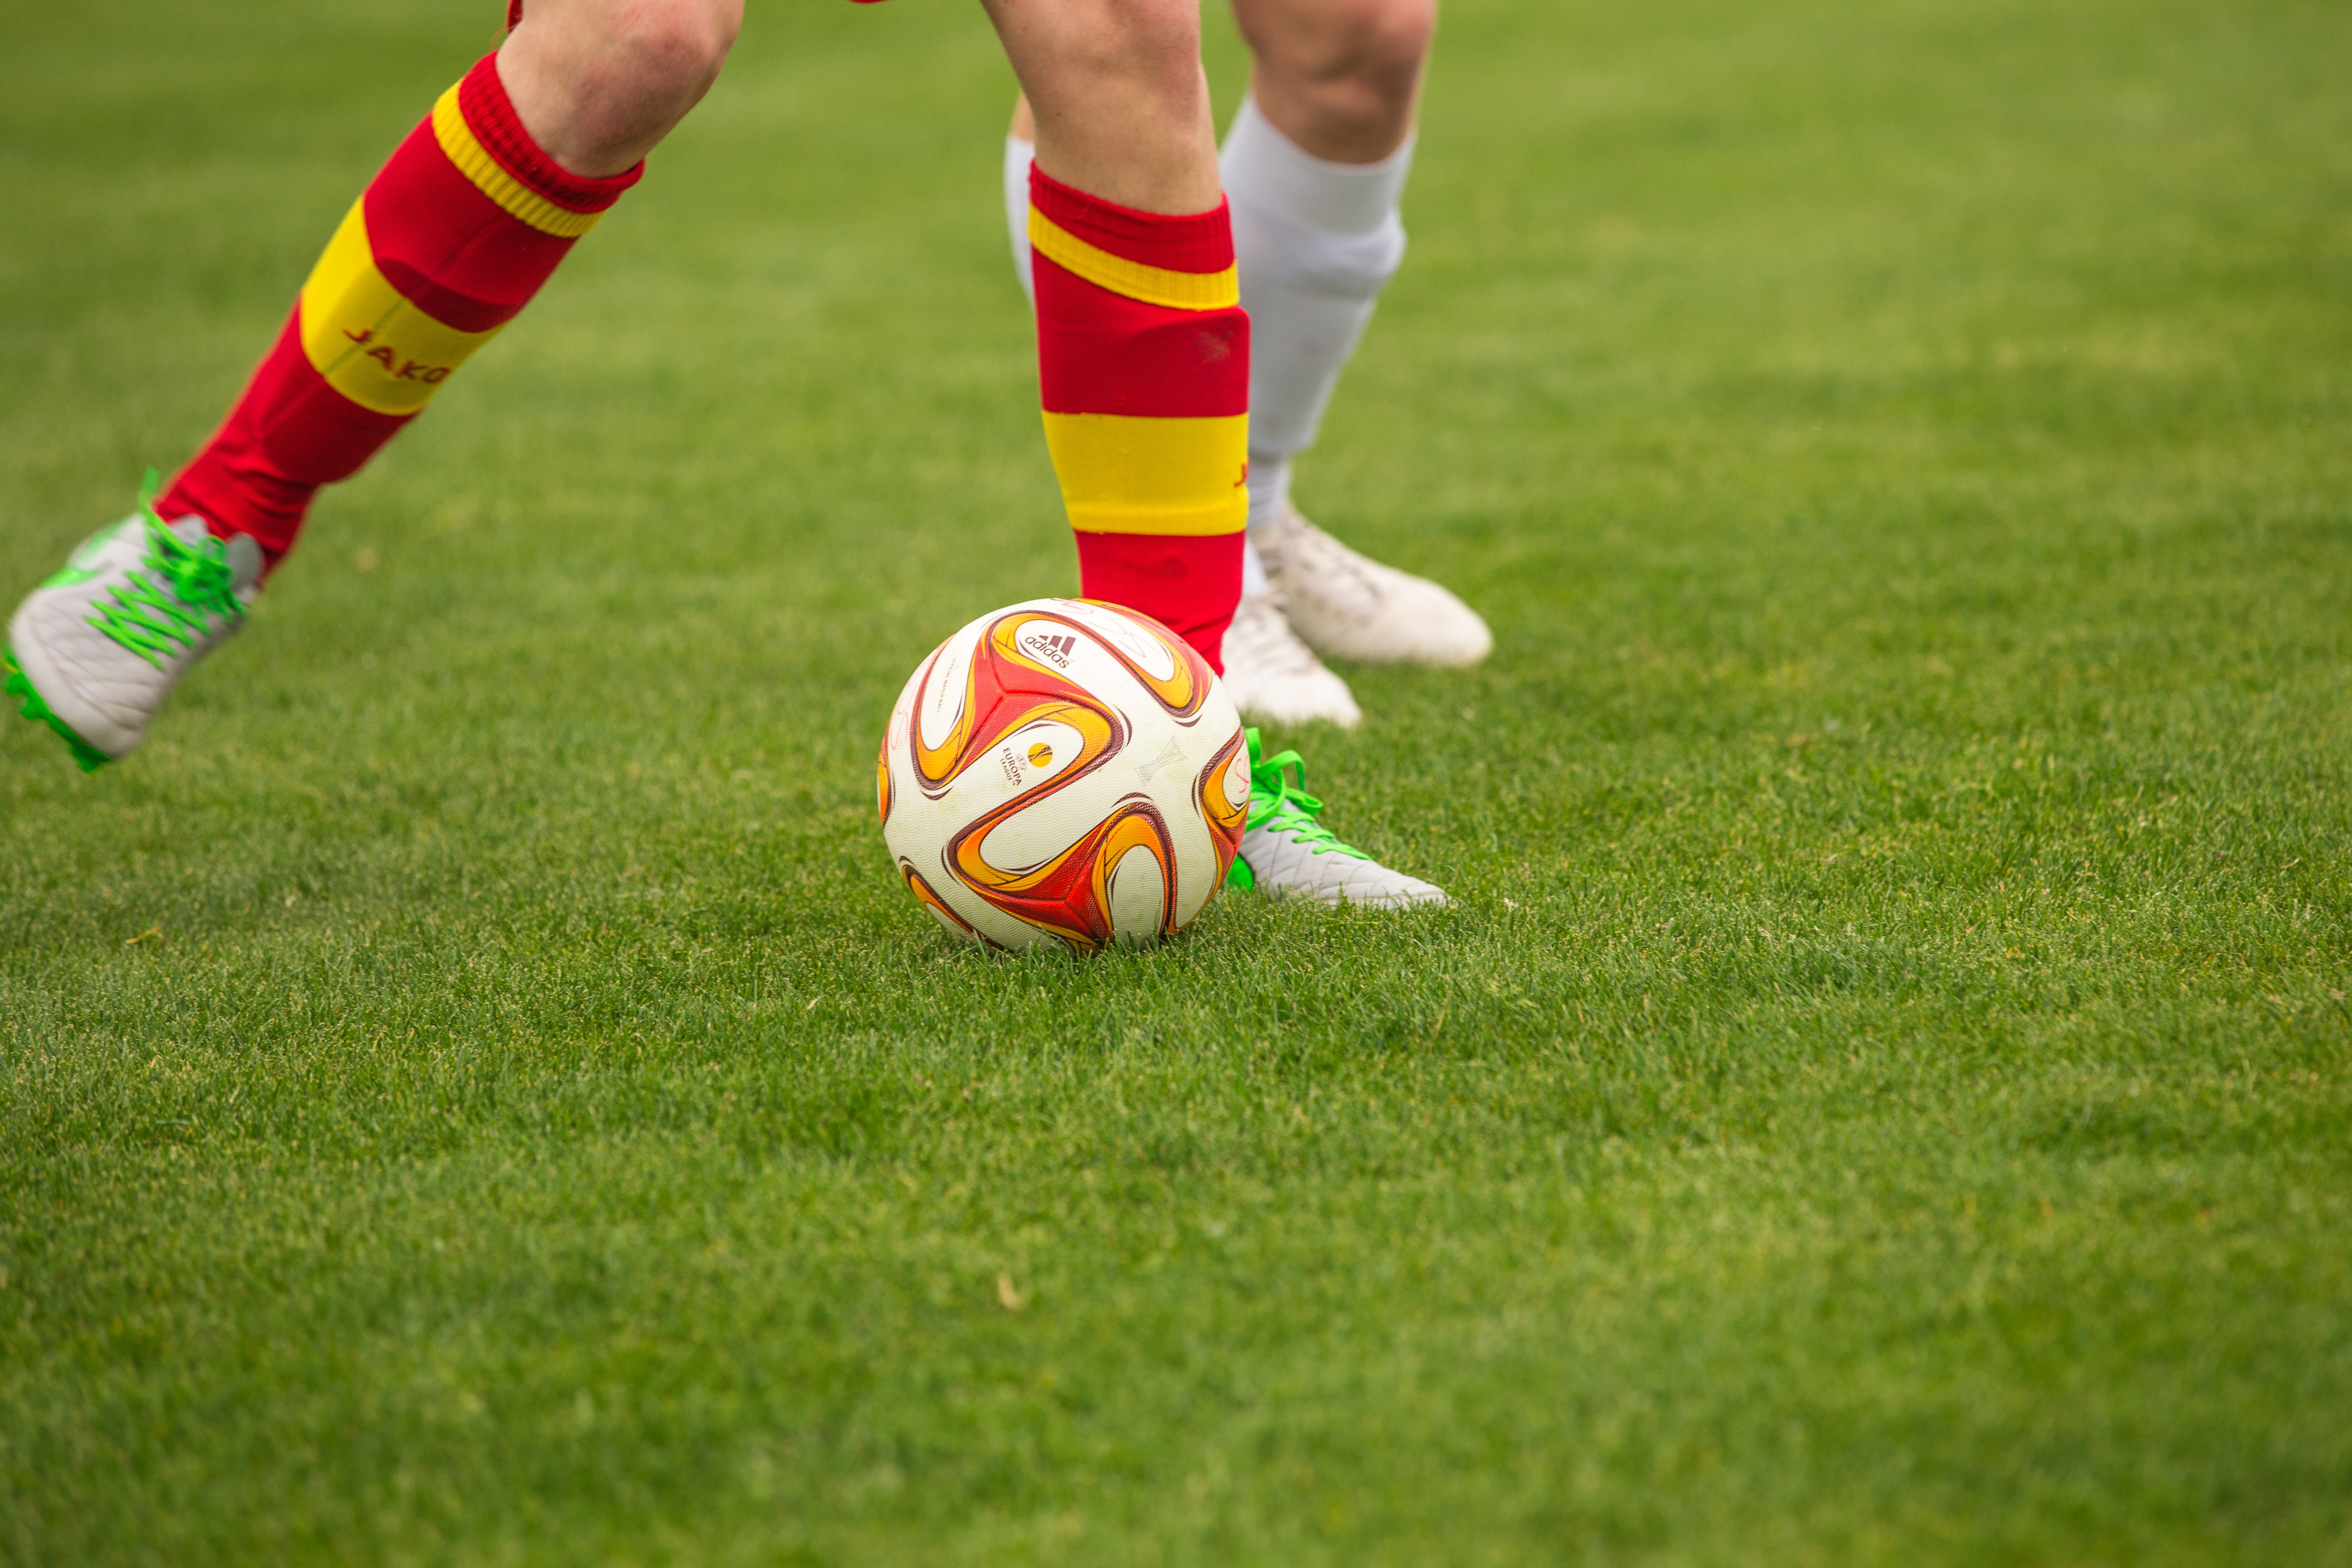
grass, sport, lawn, play, nike, soccer, football, stadium, player, football pitch, dress, sports, adidas, ball, rush, balls, clip, kick, duel, tackle, kicker, ball sports, soccer shoes, football player, football match, ball game, sports ground, playing field, footballs, team sport, fielder, opponents, footballers, shin saver, football boots, sport venue, soccer kick, fussball dress